Financial Police (Austria)

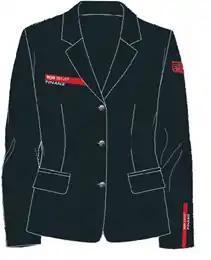
Uniform of the Financial Police

The standard adjustment consists of: beret, shirt (long / short sleeve), trousers, multi-purpose belt, and boots.